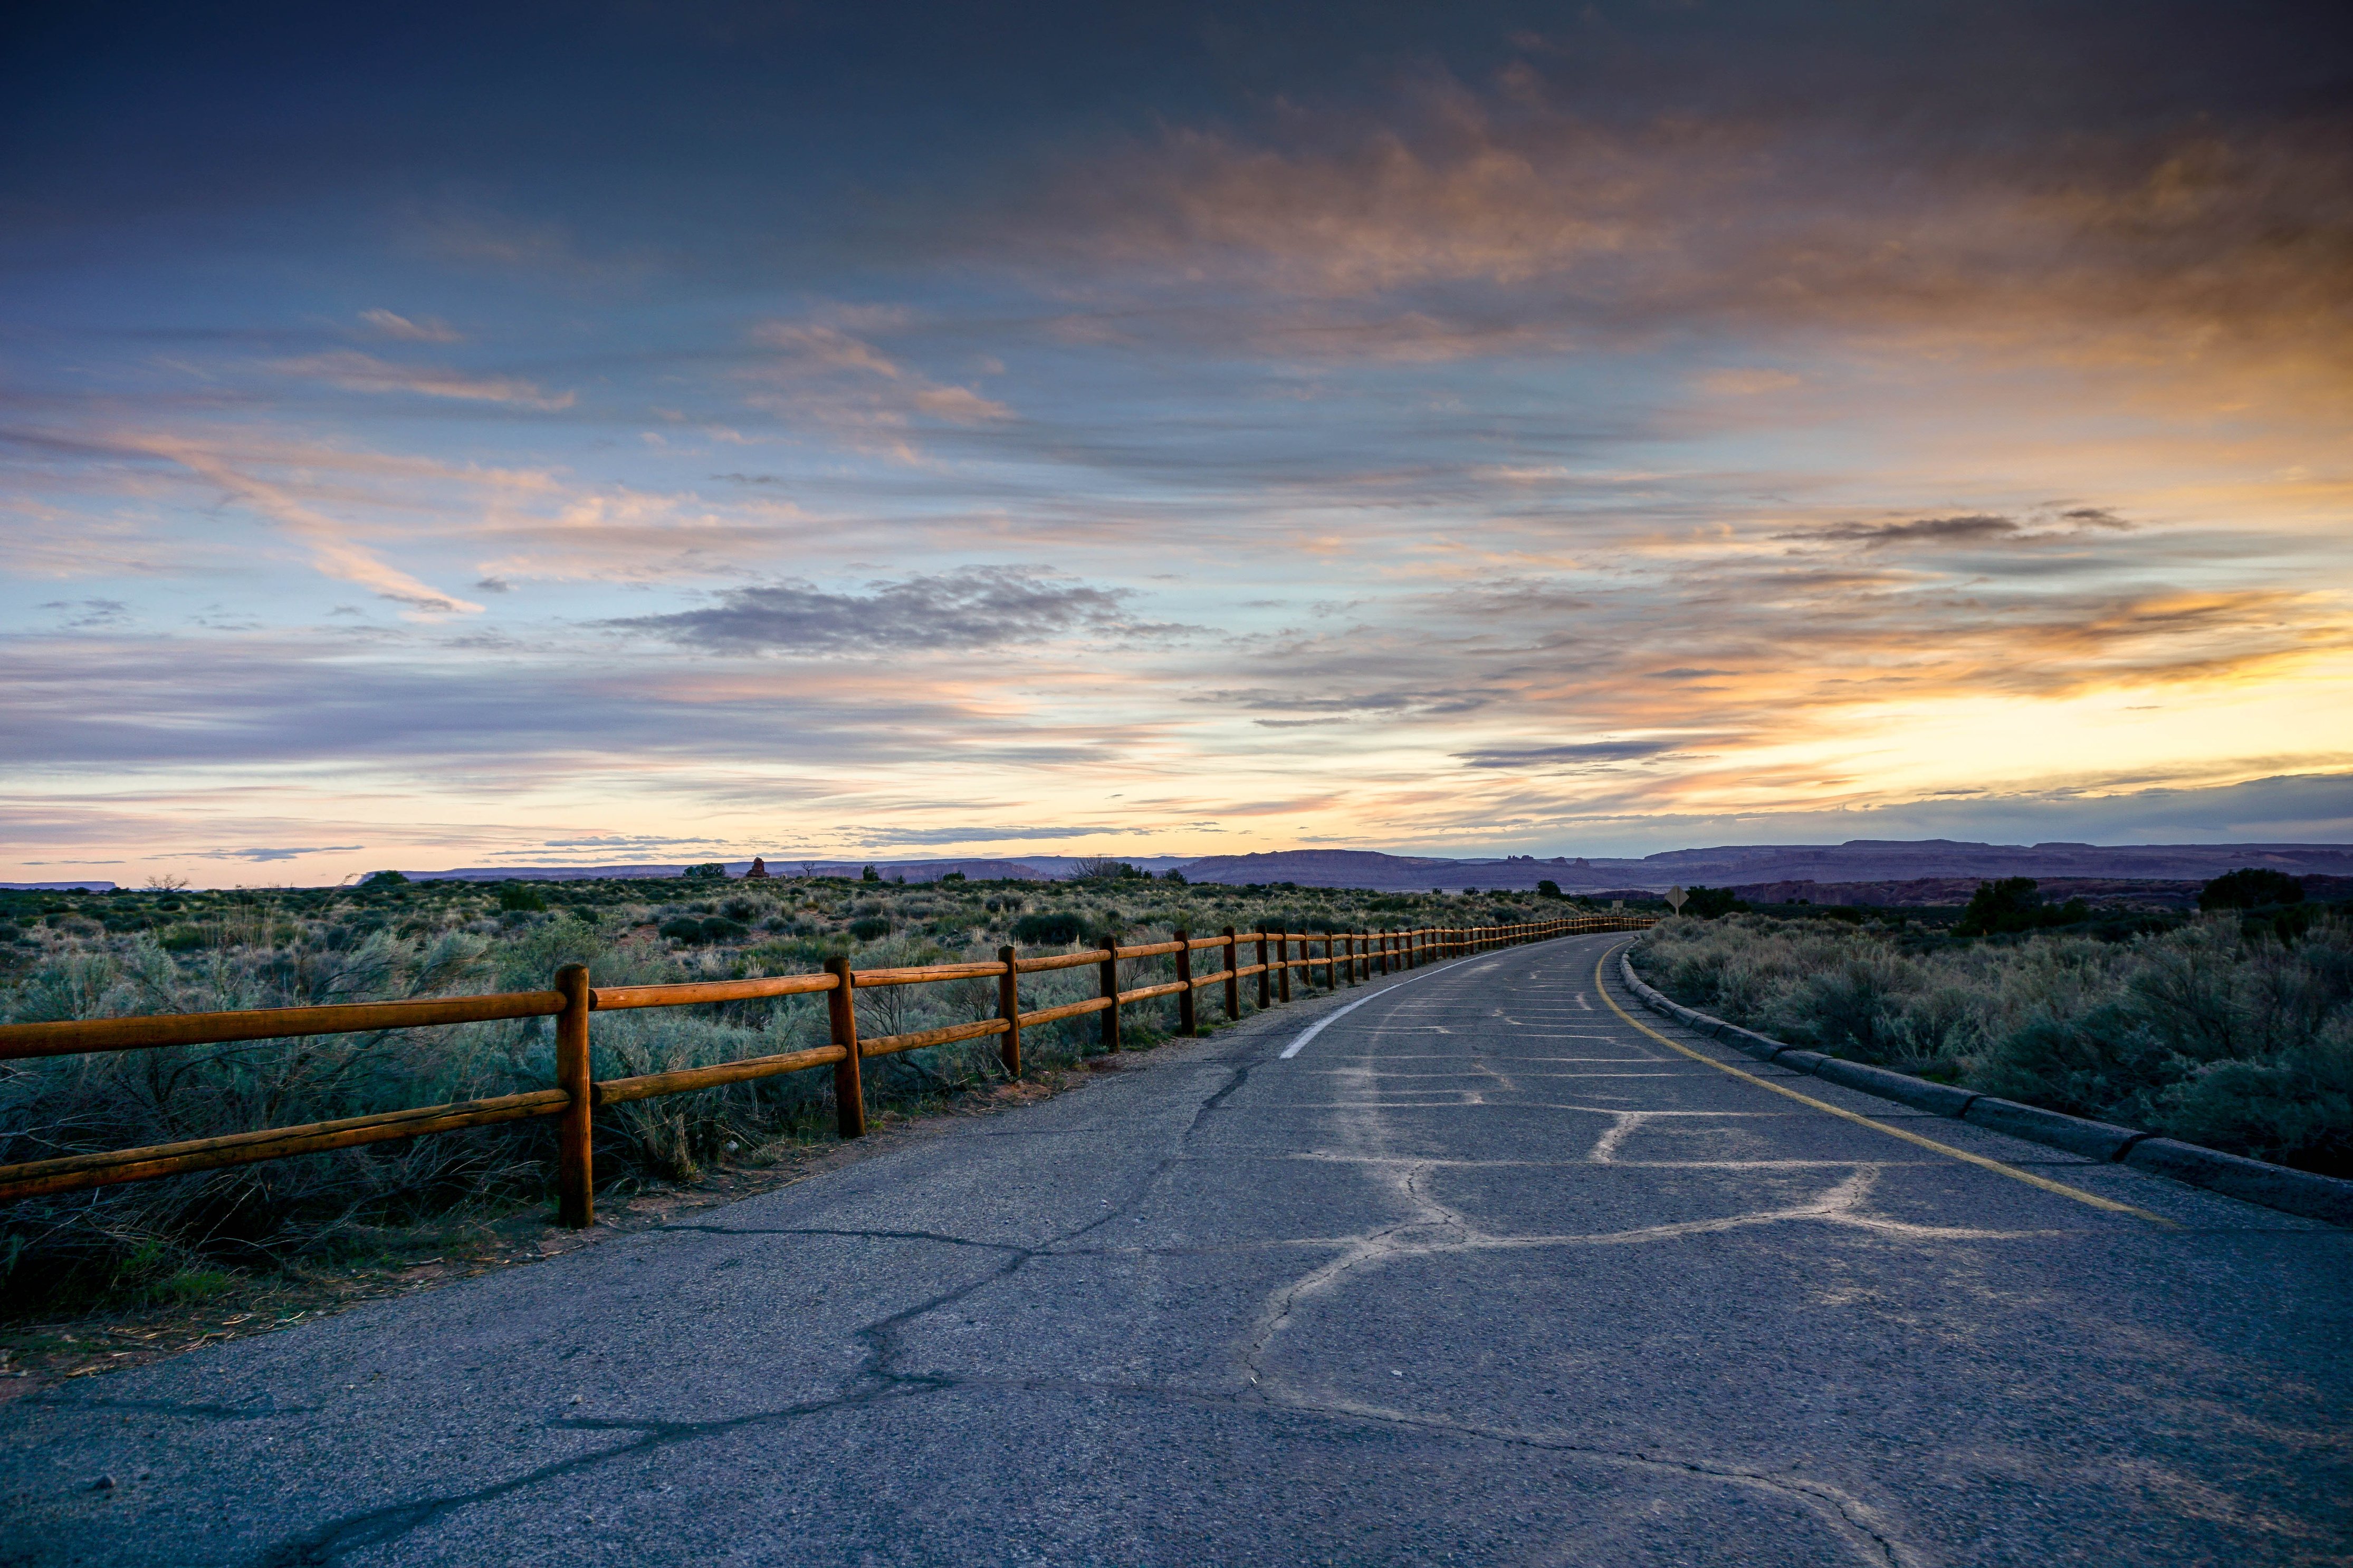
sky, cloud, road, nature, natural landscape, horizon, morning, sunset, evening, asphalt, tree, infrastructure, dusk, atmosphere, landscape, sunrise, road surface, ecoregion, rural area, sunlight, lane, afterglow, highway, plain, grassland, dawn, road trip, ocean, hill, mountain, nonbuilding structure, meteorological phenomenon, prairie, sea, night, river